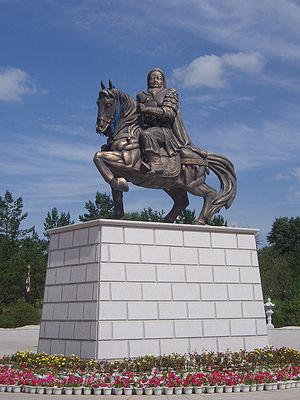
Gengis Khan, d'abord nommé Temüjin, né vers 1155/1162 pendant le Khamag Mongol, dans ce qui correspond à l'actuelle province de Khentii en Mongolie, mort en août 1227 dans l'actuel Xian de Qingshui, est le fondateur de l'Empire mongol, le plus vaste empire continu de tous les temps, estimé lors de son extension maximale à 33,2 millions de km² en 1268 sous Kubilai Khan.